McClure Arctic expedition

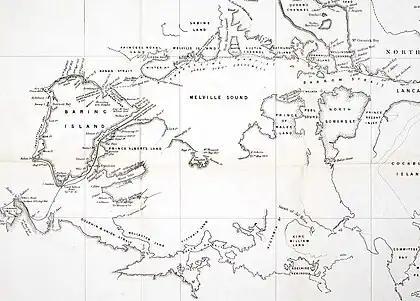
McClure's travels, including the route of HMS

The McClure Arctic expedition, one of many attempts to find the missing Franklin expedition, was significant for being the first to successfully discover and transit the Northwest Passage, which it accomplished by both boat and sledging.